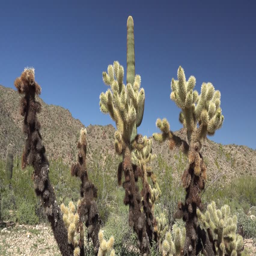
classic saguaro cactus moving behind a , slow dolly from left to right with desert landscape , mountains , and blue sky